Gary Locke

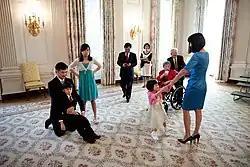
Locke's family awaiting the arrival of President Barack Obama in the White House on May 1, 2009

On December 4, 2008, the Associated Press reported that Locke was a potential candidate for Secretary of the Interior in then-President-elect Barack Obama's cabinet. Eventually, then-Colorado Senator Ken Salazar was nominated for that position instead.